Mor Kuzhambu

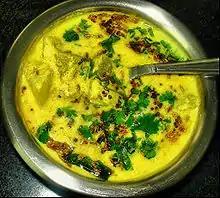
Mor Kuzhambu (Kaalan)

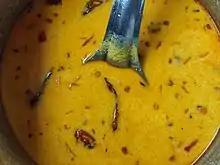
Buttermilk Curry (Moru curry) from Kerala

Buttermilk Kuzhambu or Moru Curry(Malayalam) Mor Kuzhambu(Tamil) is a commonly prepared dish in Kerala and Tamil Nadu. This is a liquid curry recipe which is served with white or boiled rice, pancake made of lentils / mixed gram dosa.